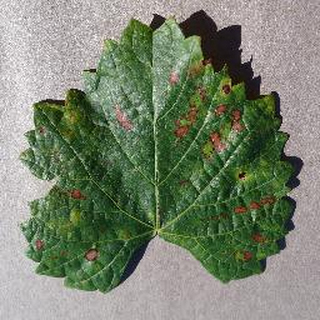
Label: grape_esca_black_measles